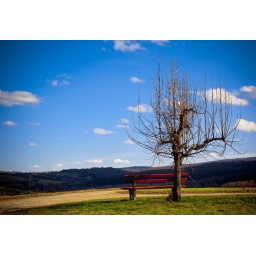
red bench under a blue sky